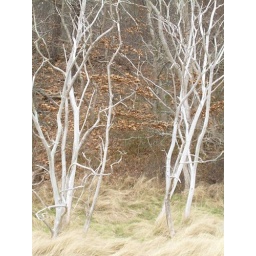
white trees in winter